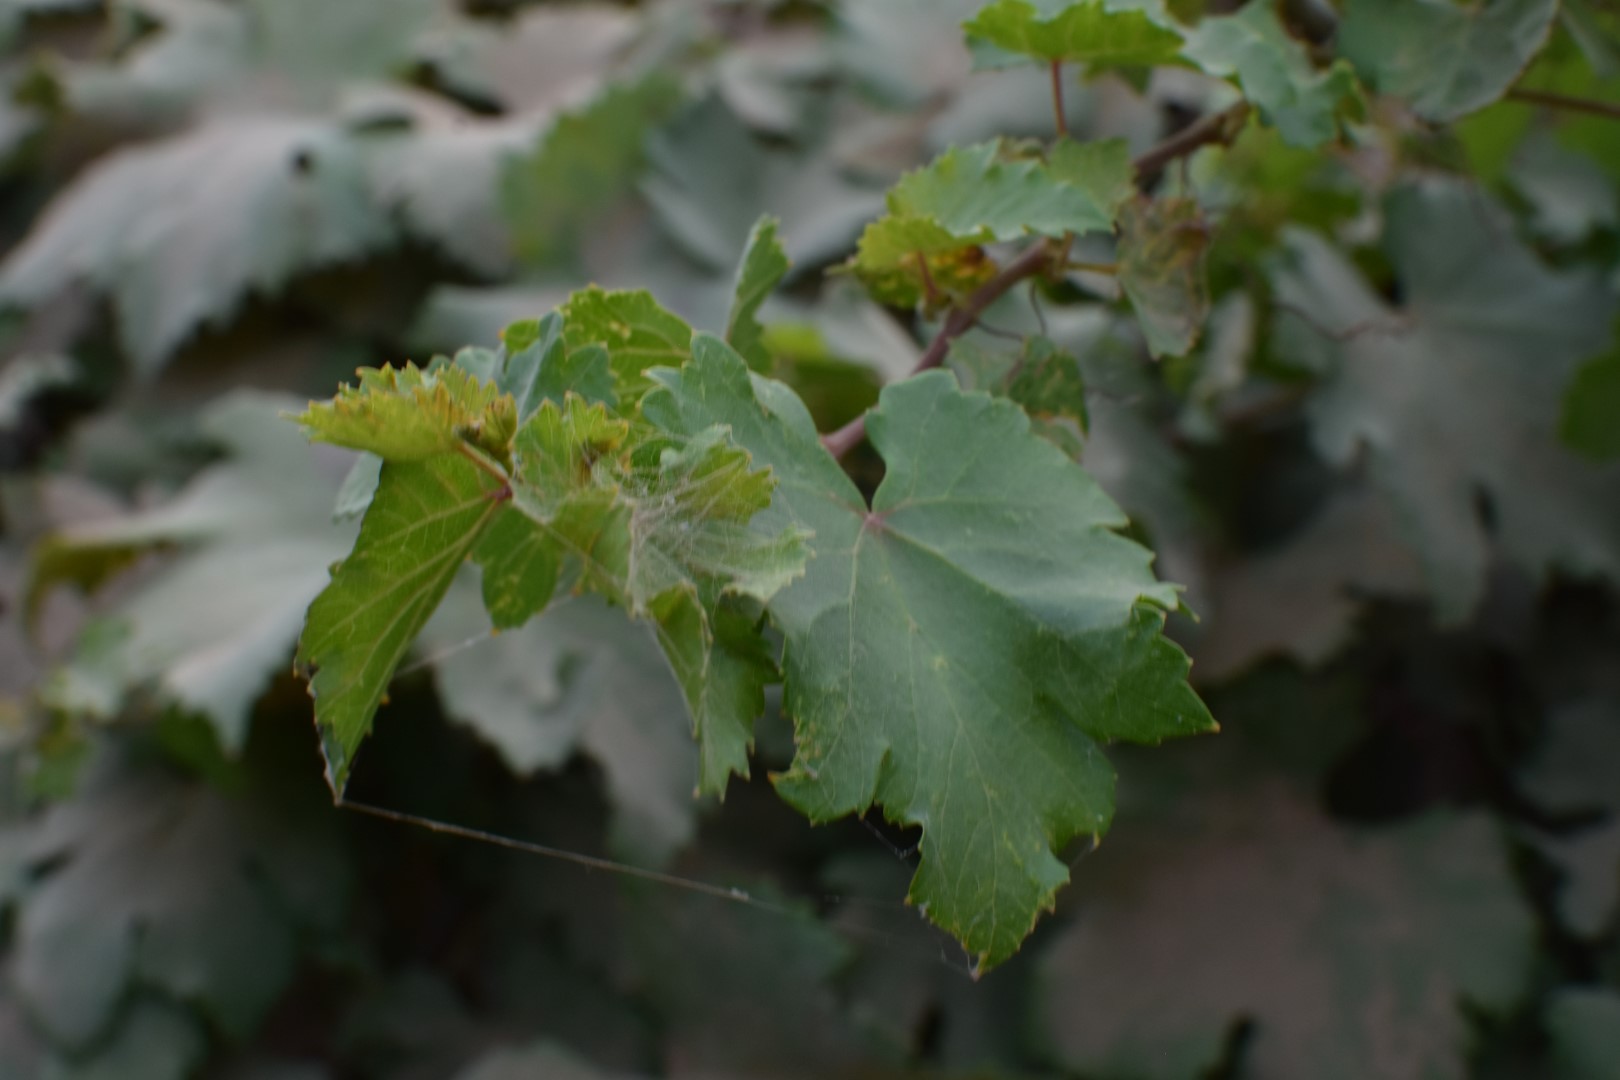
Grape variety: Kamali